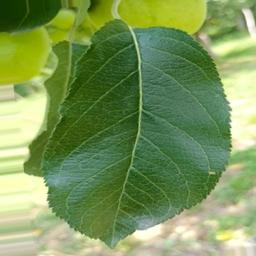
Label: Healthy